Galicia (Spain)

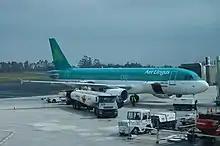
An Aer Lingus plane in the Santiago de Compostela Airport.

The animals most often thought of as being "typical" of Galicia are the livestock raised there. The Galician horse is native to the region, as is the Galician Blond cow and the domestic fowl known as the "galiña de Mos". The last is an endangered species, although it is showing signs of a comeback since 2001.